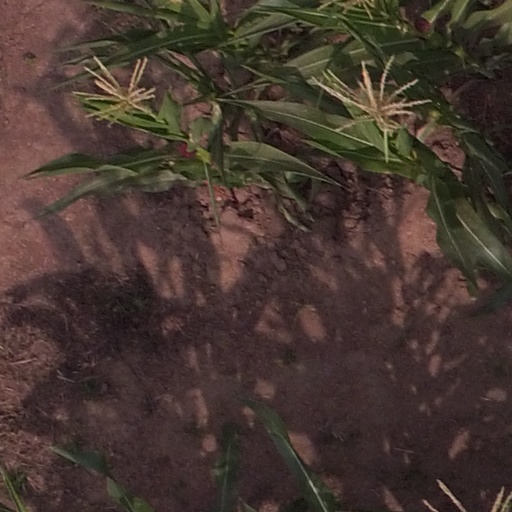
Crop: maize; corn